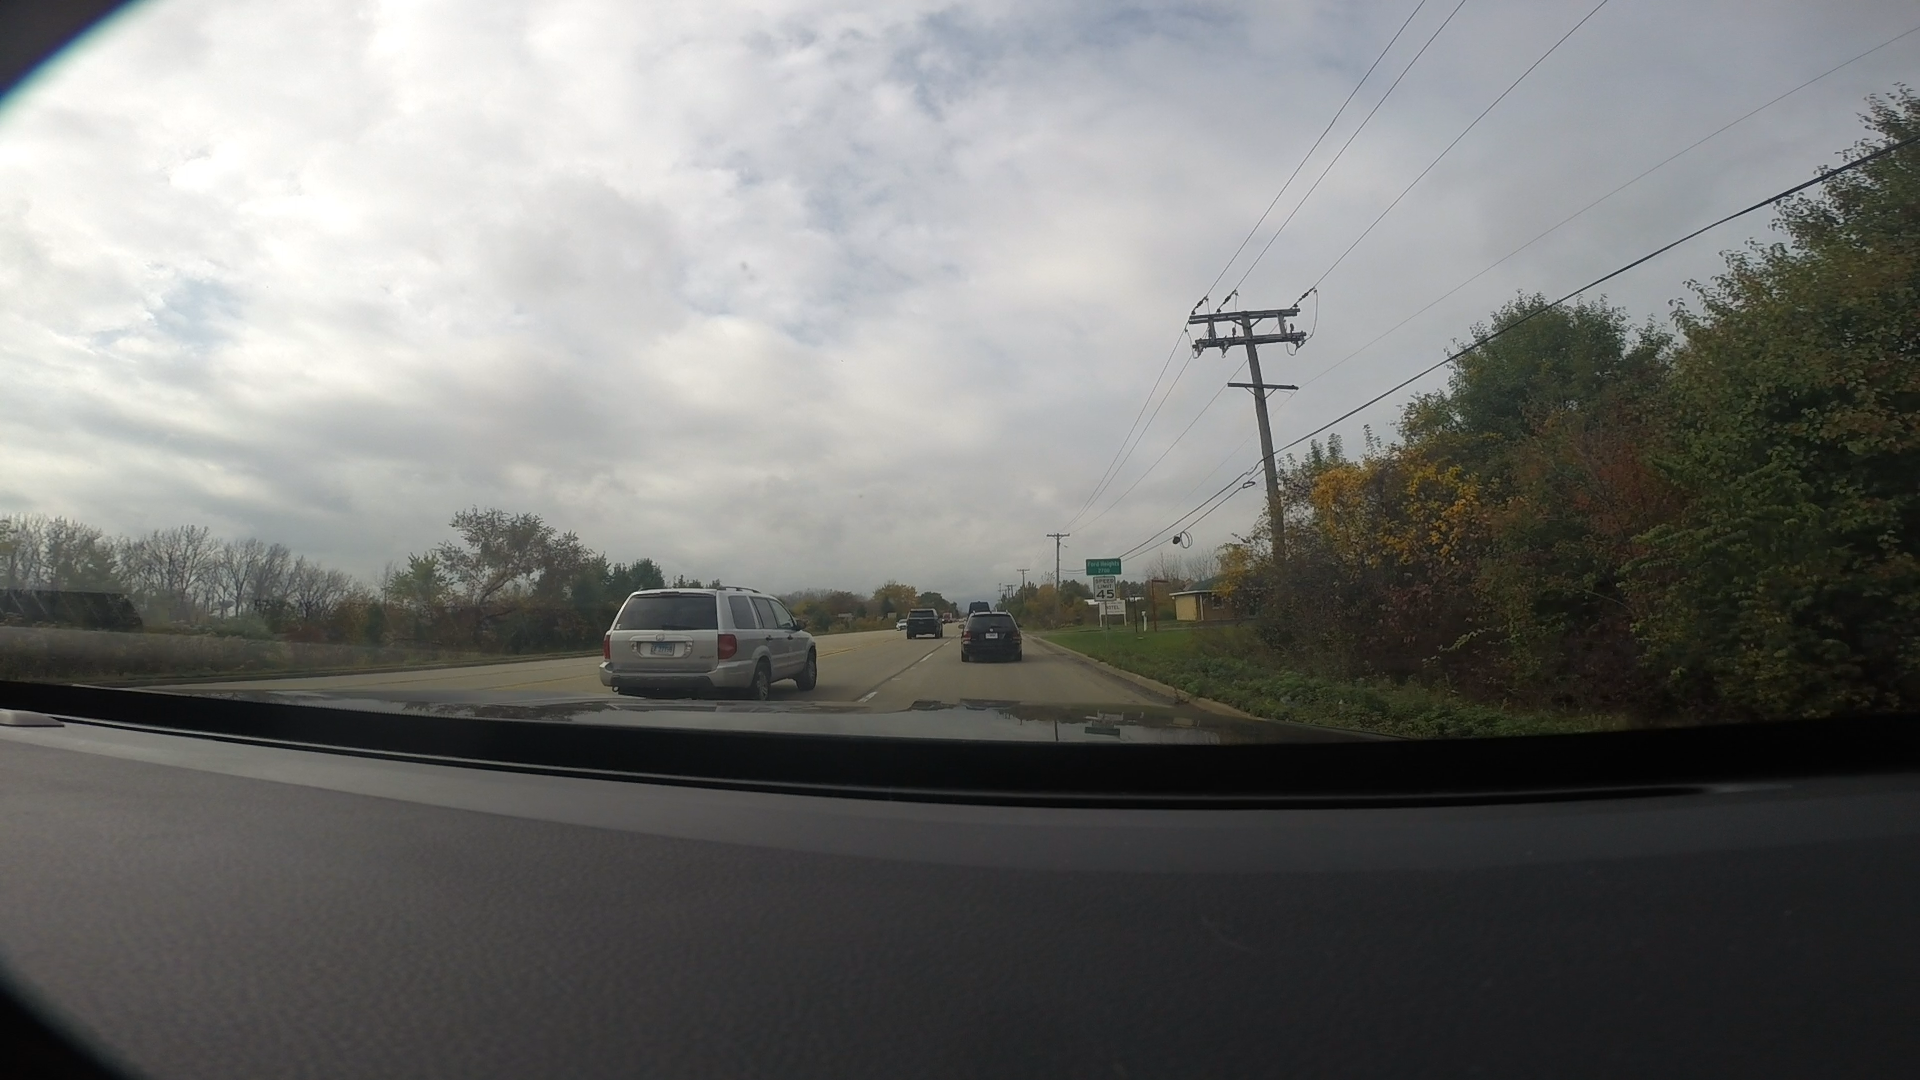
Speed limit sign label: mph45